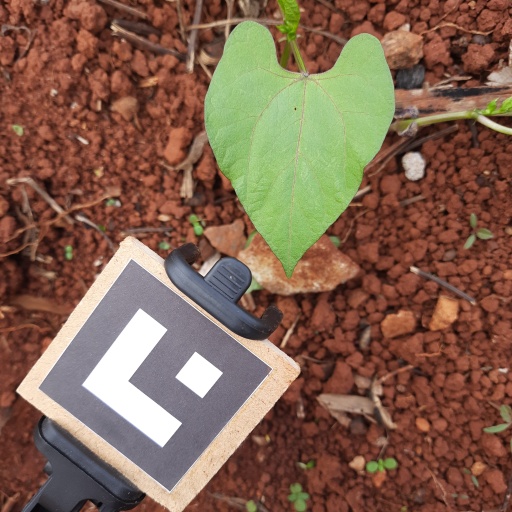
Observations: flat surface, eating holes in the center, under cloudy sky